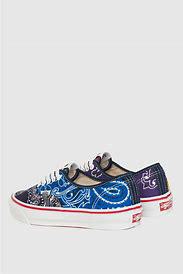
Brand: Vans
Model: UA OG Authentic LX